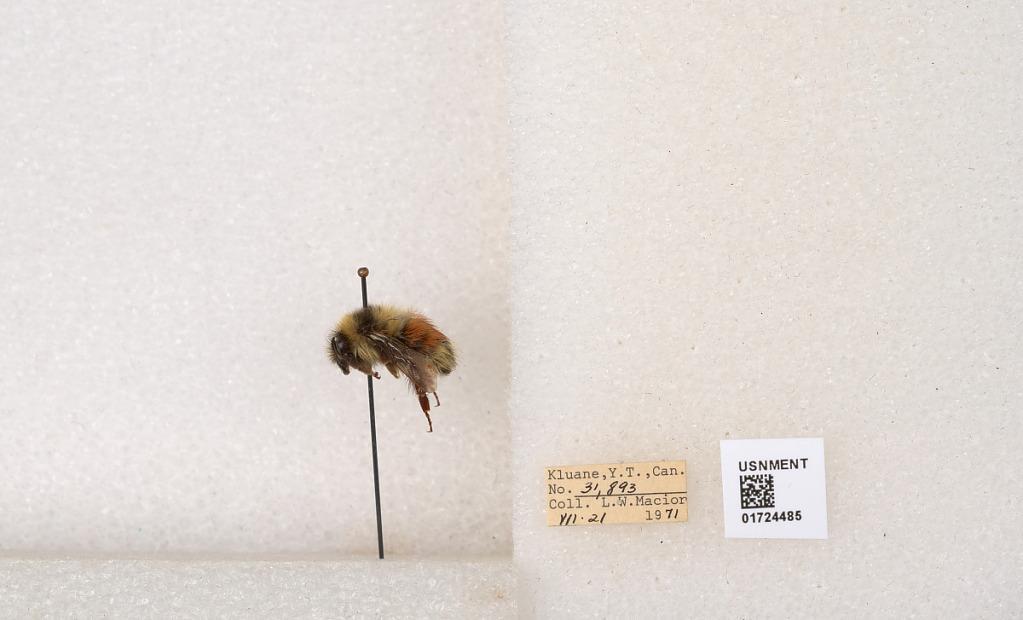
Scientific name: Bombus (Pyrobombus) sylvicola Kirby
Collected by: L. Macior
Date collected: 1971-7-21
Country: Canada
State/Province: Yukon Territory
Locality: Kluane National Park and Reserve
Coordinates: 60.7493, -139.504